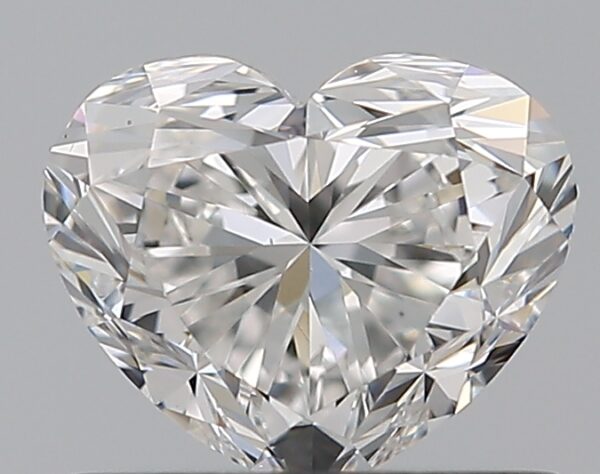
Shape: heart
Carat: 0.7
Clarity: VS2
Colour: E
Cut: GD
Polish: EX
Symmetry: VG
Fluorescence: ST
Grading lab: GIA
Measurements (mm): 4.88 x 5.91 x 3.64